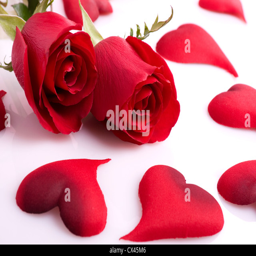
beautiful red roses with hearts on a white background